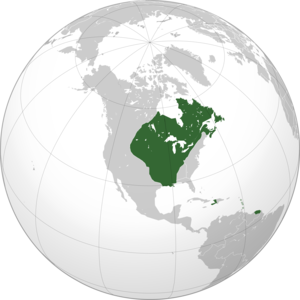
Carte de la Nouvelle-France
La Nouvelle-France est un ensemble colonial français d'Amérique du Nord qui a existé de 1534 à 1763 avec le statut de vice-royauté. Sa capitale était Québec.
Le premier empire colonial français est l'espace colonial de la France issu des conquêtes de l'Ancien Régime dites « vieilles colonies ». Les désignations suivantes lui correspondent : « premier espace colonial français », « empire royal », « empire monarchique » car il a été créé ou dirigé majoritairement par des régimes monarchiques, « empire colonial français moderne ».
La France, en forme longue depuis 1875 la République française, est un État souverain transcontinental dont le territoire métropolitain est situé en Europe de l'Ouest. Ce dernier a des frontières terrestres avec la Belgique, le Luxembourg, l'Allemagne, la Suisse, l'Italie, l'Espagne et les deux principautés d'Andorre et de Monaco. La France dispose aussi d'importantes façades maritimes sur l'Atlantique et la Méditerranée. Son territoire ultramarin s'étend dans les océans Indien, Atlantique et Pacifique ainsi qu'en Amérique du Sud, et a des frontières terrestres avec le Brésil, le Suriname et les Pays-Bas.